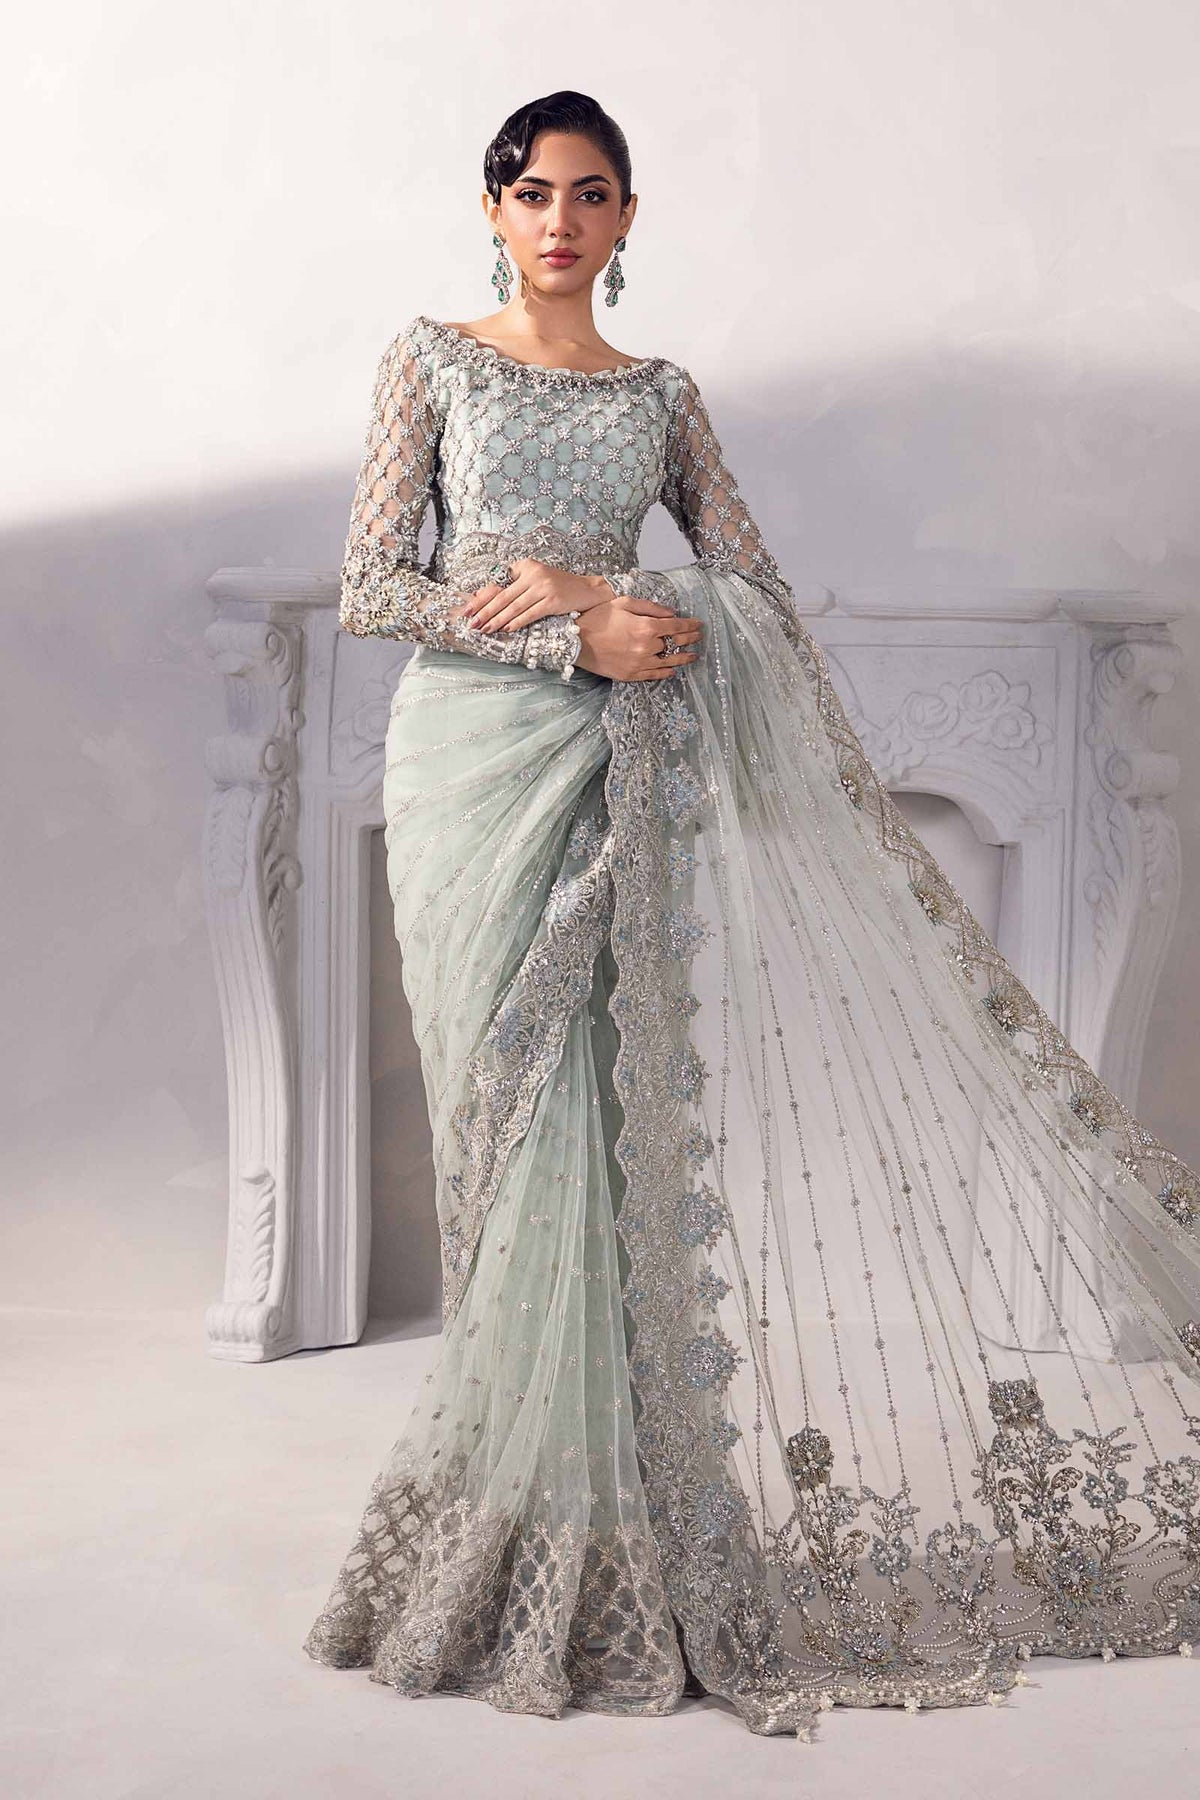
grey silver embroidered net sari